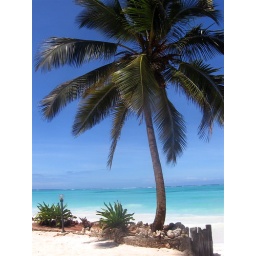
The beautiful shoreline and prestine water on the island of Zanzibar off the coast of Tanzania in September, 2007.